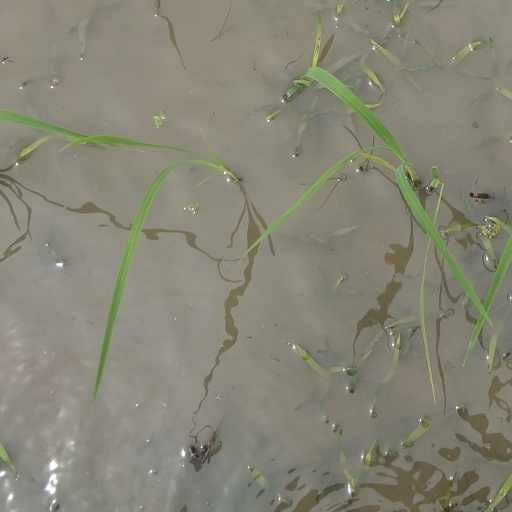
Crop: rice